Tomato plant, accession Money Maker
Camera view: horizontal (90 deg, fisheye); turntable rotation: 240 degrees
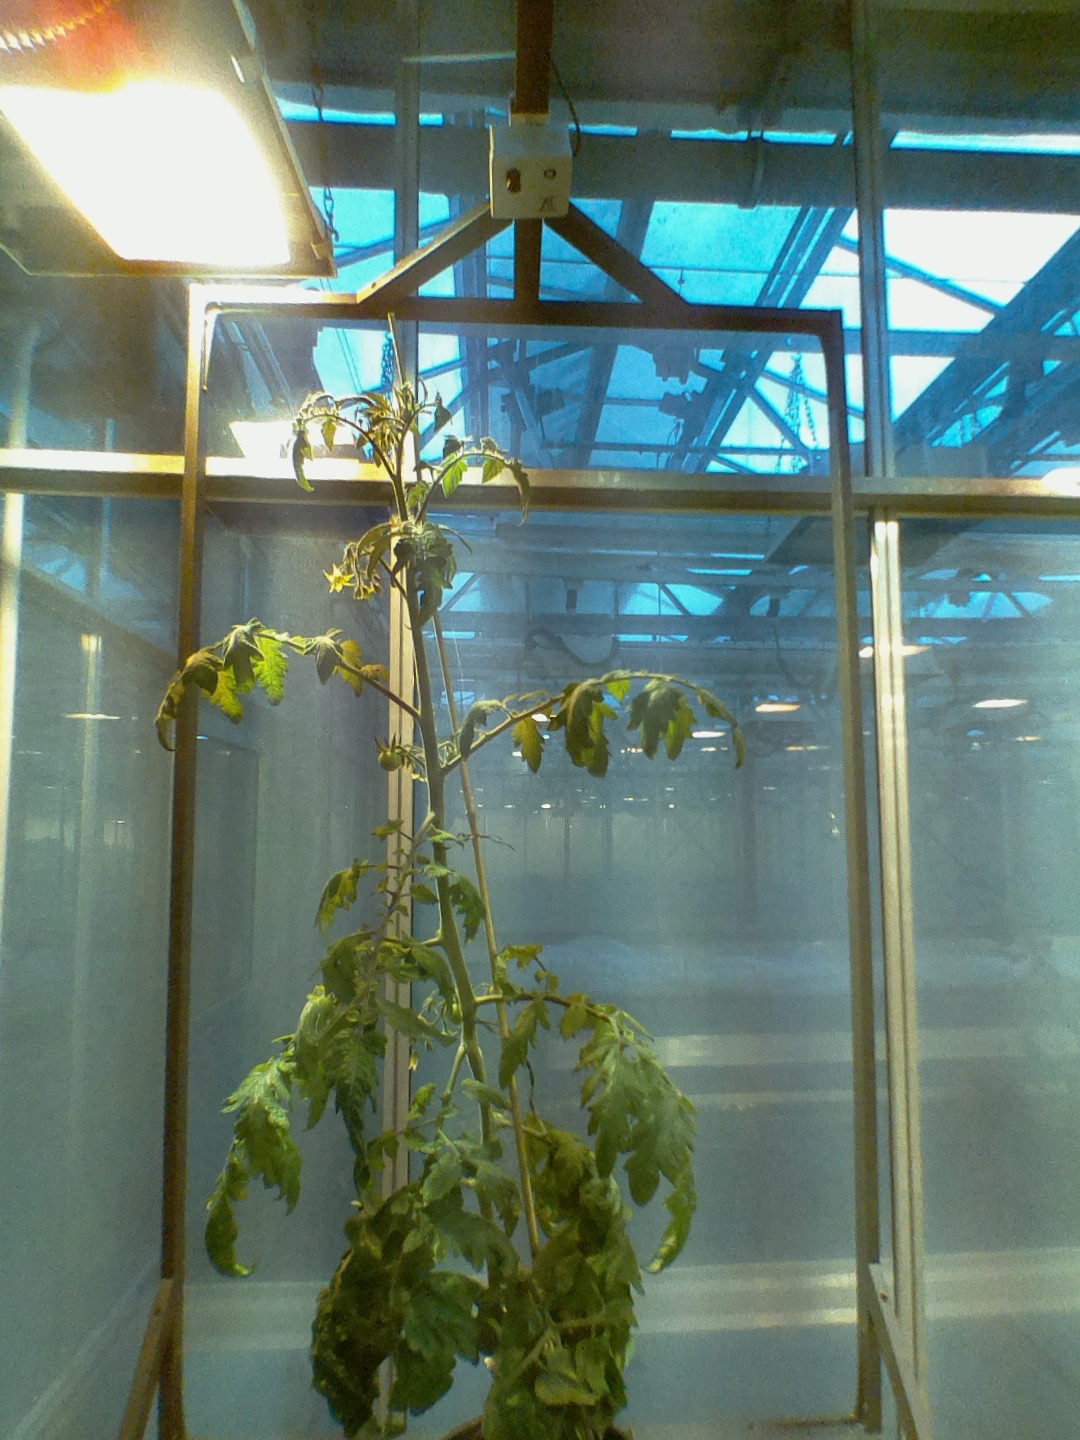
BBCH growth stage 73: 30%-40% of final fruit size